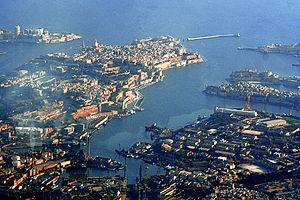
La colline de Xiberras est un relief qui s'élève de 56 mètres au-dessus de Grand Harbour au sud et Marsamxett Harbour au nord. C'est sur cette colline que le grand maître de l'ordre de Saint-Jean de Jérusalem Jean de Valette décide de la construction d'une nouvelle ville à la suite du Grand Siège.